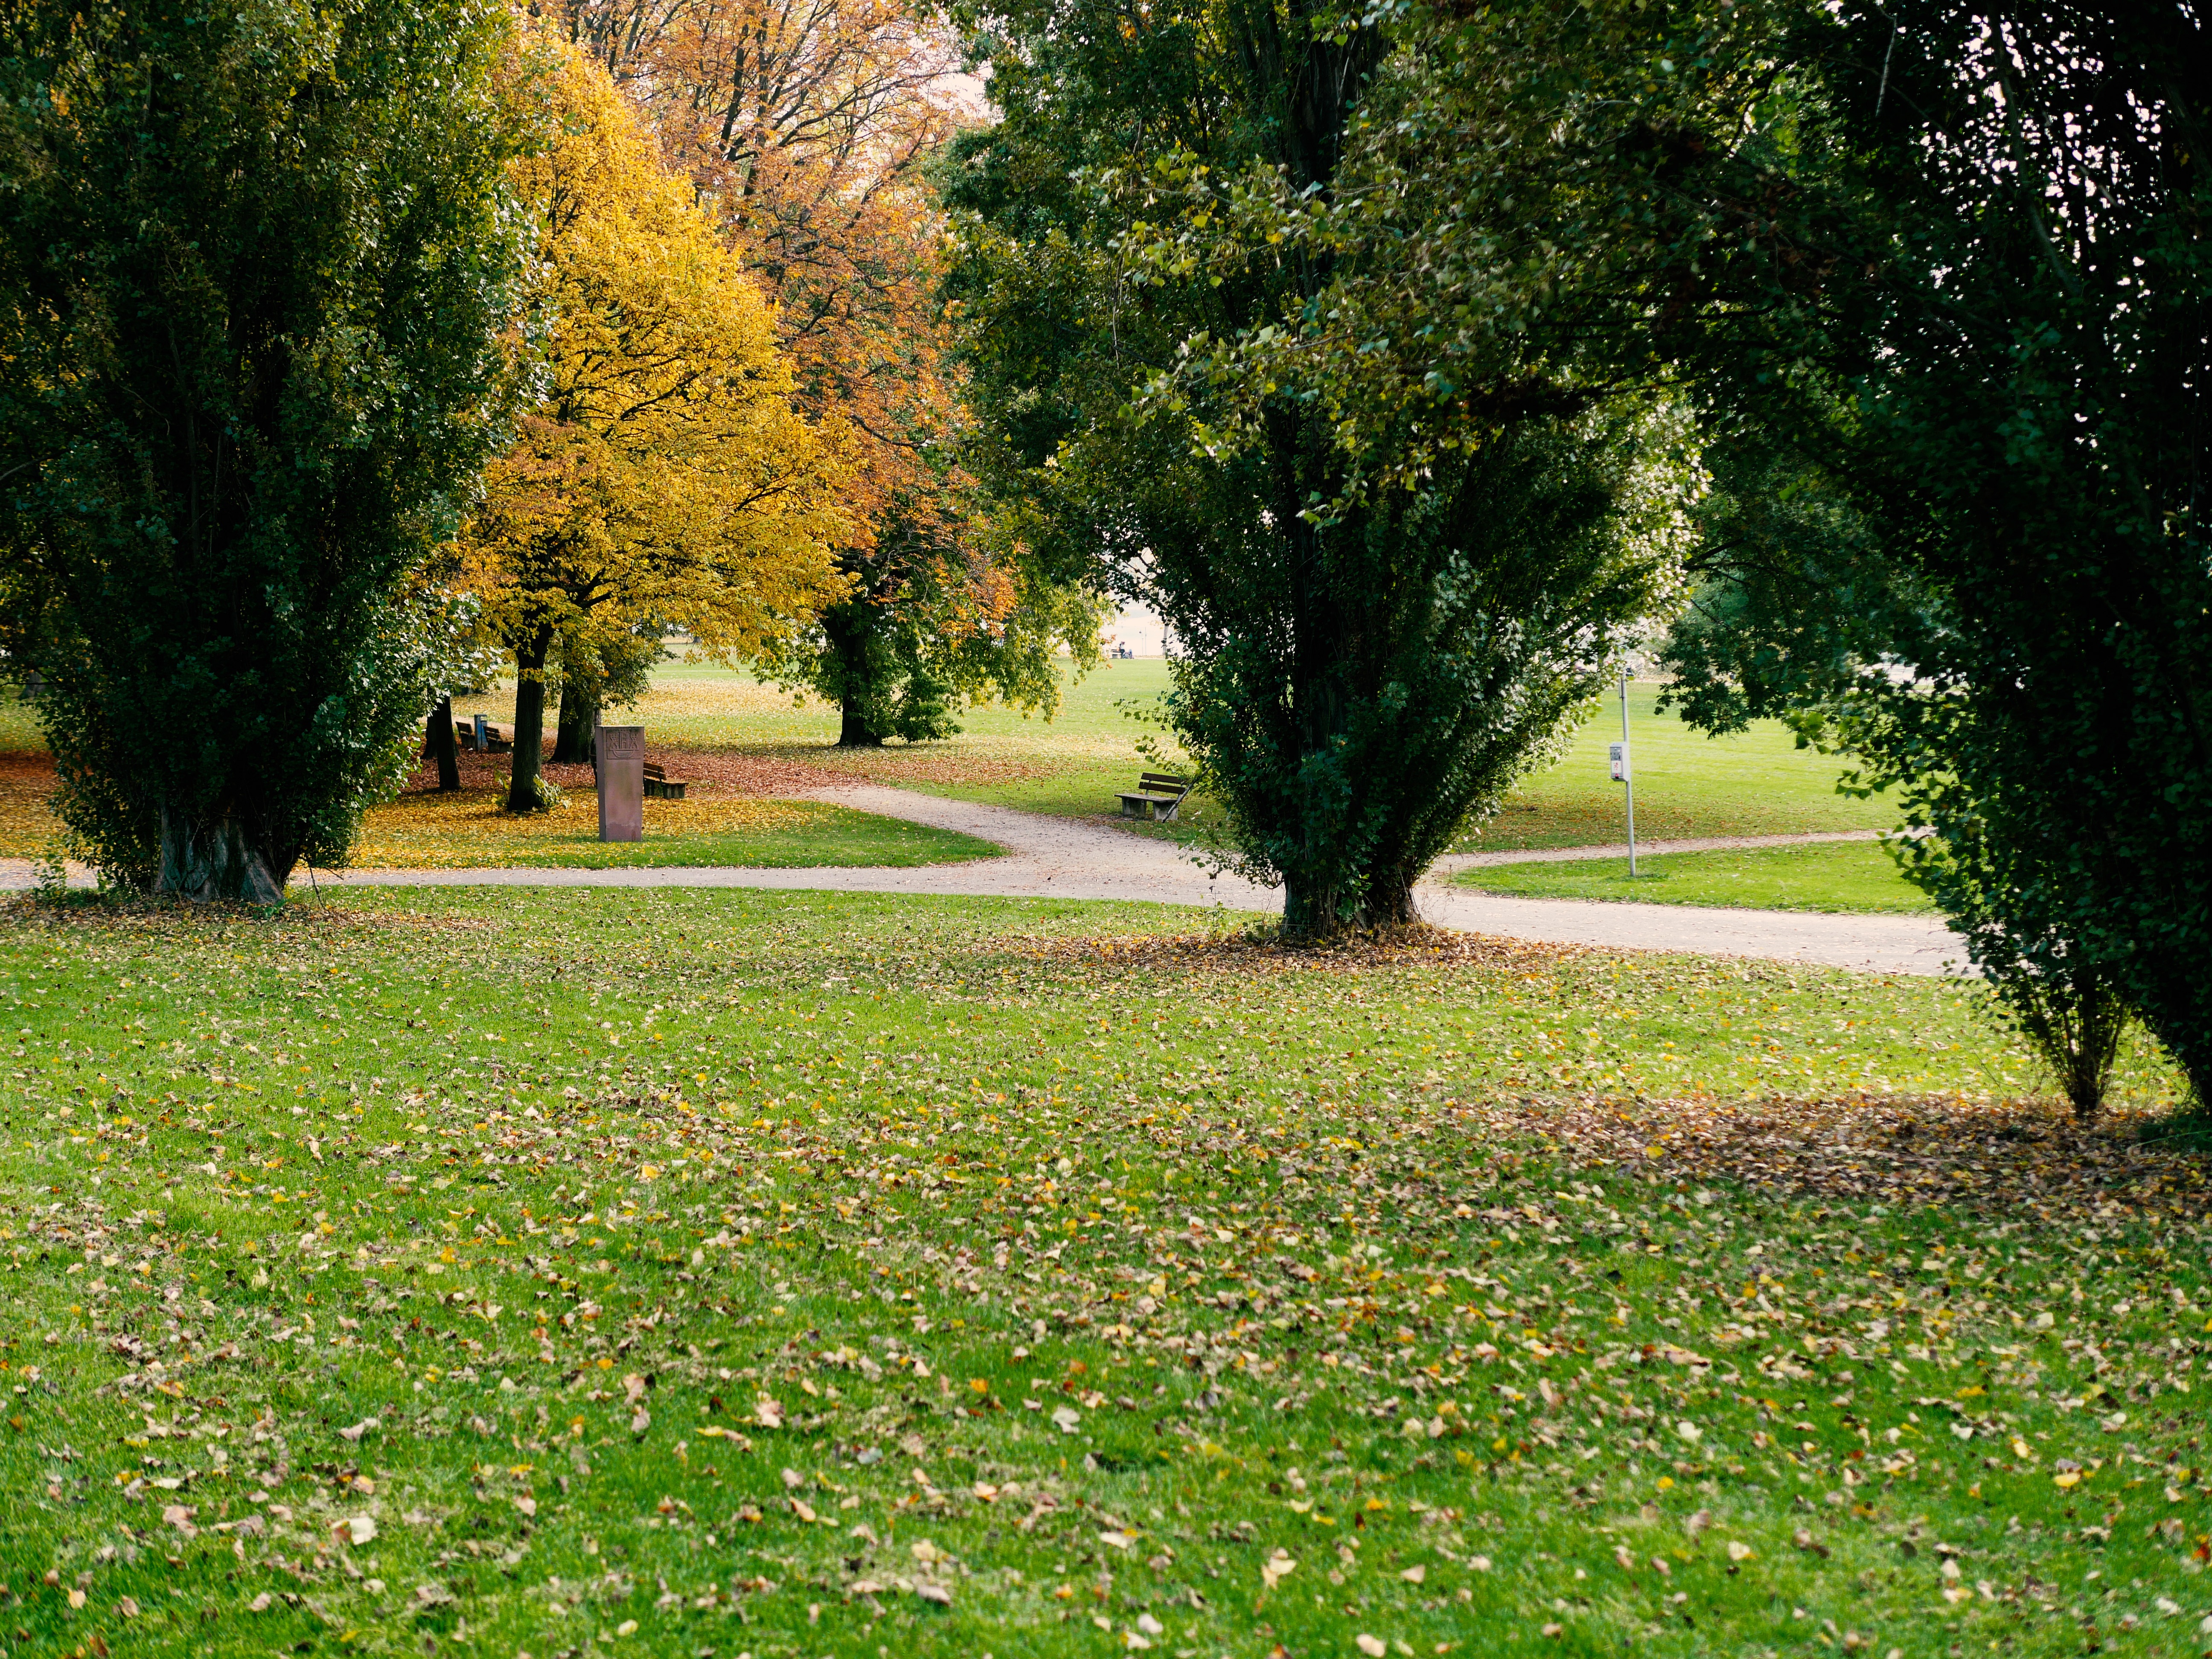
tree, grass, plant, lawn, meadow, sunlight, leaf, flower, city, walk, green, autumn, park, backyard, botany, garden, leisure, season, trees, leaves, relaxation, shrub, estate, woodland, parks, yard, fall color, fall foliage, mannheim, recovery, rhine promenade, outdoor recreation, woody plant